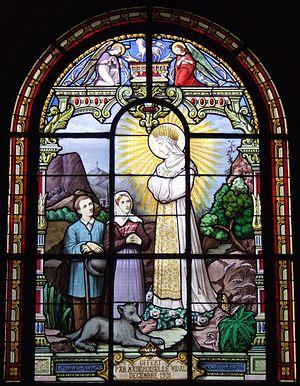
Bois-Colombes (Hauts de Seine, France) - Vitrail de l'église représentant l'apparition de la Vierge à La Salette
L'église Notre-Dame-de-Bon-Secours est une église située rue du Général-Leclerc, dans la commune de Bois-Colombes qui dépend du diocèse de Nanterre.
Le style sulpicien, style saint-sulpicien ou style dit « Saint-Sulpice », est une expression inventée en 1897 par Léon Bloy pour qualifier les « bondieuseries » telles que les statuettes de saints ou les tableaux figuratifs des vitraux, au style stéréotypé, doucereux voire mièvre, et sans génie. L'adjectif sulpicien s'applique à un objet « qui est caractérisé par un aspect mièvre, conventionnel et d'un goût souvent douteux ».
Une apparition mariale, appelée aussi mariophanie, est un supposé phénomène surnaturel se rapportant spécifiquement à une vision de la Vierge Marie, mère de Jésus. La tradition populaire rapporte de nombreuses apparitions mariales et l'Église catholique n'en a reconnu qu'une vingtaine. L'Église copte orthodoxe a également reconnu quelques apparitions au cours du XXᵉ siècle. L'événement prend généralement le nom de la ville où il se produit. Curieusement, le pays où la dévotion à Marie, mère de Dieu, est la plus intense et la plus fervente, la Russie, n'a été gratifié d'aucune apparition mariale. Ce qui fit dire que si les apparitions sont à l'ouest, la dévotion est à l'est.
La grande mosaïque de Lillebonne est une mosaïque d’époque romaine, trouvée en 1870 à Lillebonne, ancienne Juliobona. Lors de sa découverte, elle mesurait 8,56 m sur 6,80 m. On estime qu'elle date de la fin du IIIᵉ ou du IVᵉ siècle apr. J.-C., même si la datation ne peut être précisée davantage.
L'apparition mariale de Notre-Dame de La Salette désigne l'apparition mariale qui se serait produite le 19 septembre 1846 en haut du village de La Salette-Fallavaux, en France, à deux petits bergers Mélanie Calvat et Maximin Giraud. Cet événement, rapporté par les deux enfants le soir même produit une vive émotion, et il fait l'objet d'une première rédaction le lendemain même. Plusieurs prêtres, ainsi que les autorités civiles viennent interroger les enfants durant plusieurs mois. L'évêque de Grenoble, Mᵍʳ Philibert de Bruillard, ouvre une enquête canonique, et finalement, le 19 septembre 1851, cinq ans après les faits, reconnaît officiellement l'apparition comme authentique.